Benjamin S. Paulen

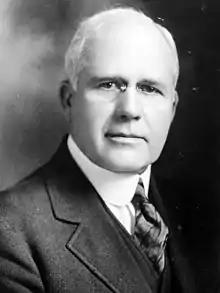

Benjamin Sanford Paulen (July 14, 1869 – July 11, 1961) was an American banker and the 23rd Governor of Kansas from 1925 to 1929. He served as mayor of Fredonia, Kansas and in the Kansas Senate.